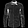
Label: Shirt